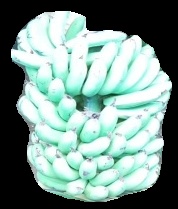
Variety: pachbale
Grade: grade1